Parol

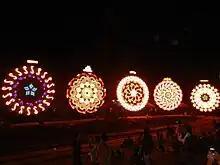
Entries in the 2012 Giant Lantern Festival in San Fernando, Pampanga

Nowadays, the materials range from plastic, shells, glass, beads, foil, feathers, hemp, leaves, seeds, plastic straws, wood and even metal. They usually come in various sizes, from small, tinsel and foil lanterns to gigantic ones that are electrically lit at night, and may have one, three or more tails aside from the ubiquitous two. Some have a surrounding "halo," and the number of points on the star usually ranges from four to around ten (however, higher numbers exist). As for stellate patterns, more complex shapes that are seen are the rose, the bromeliad or pineapple, the snowflake and the sea urchin.